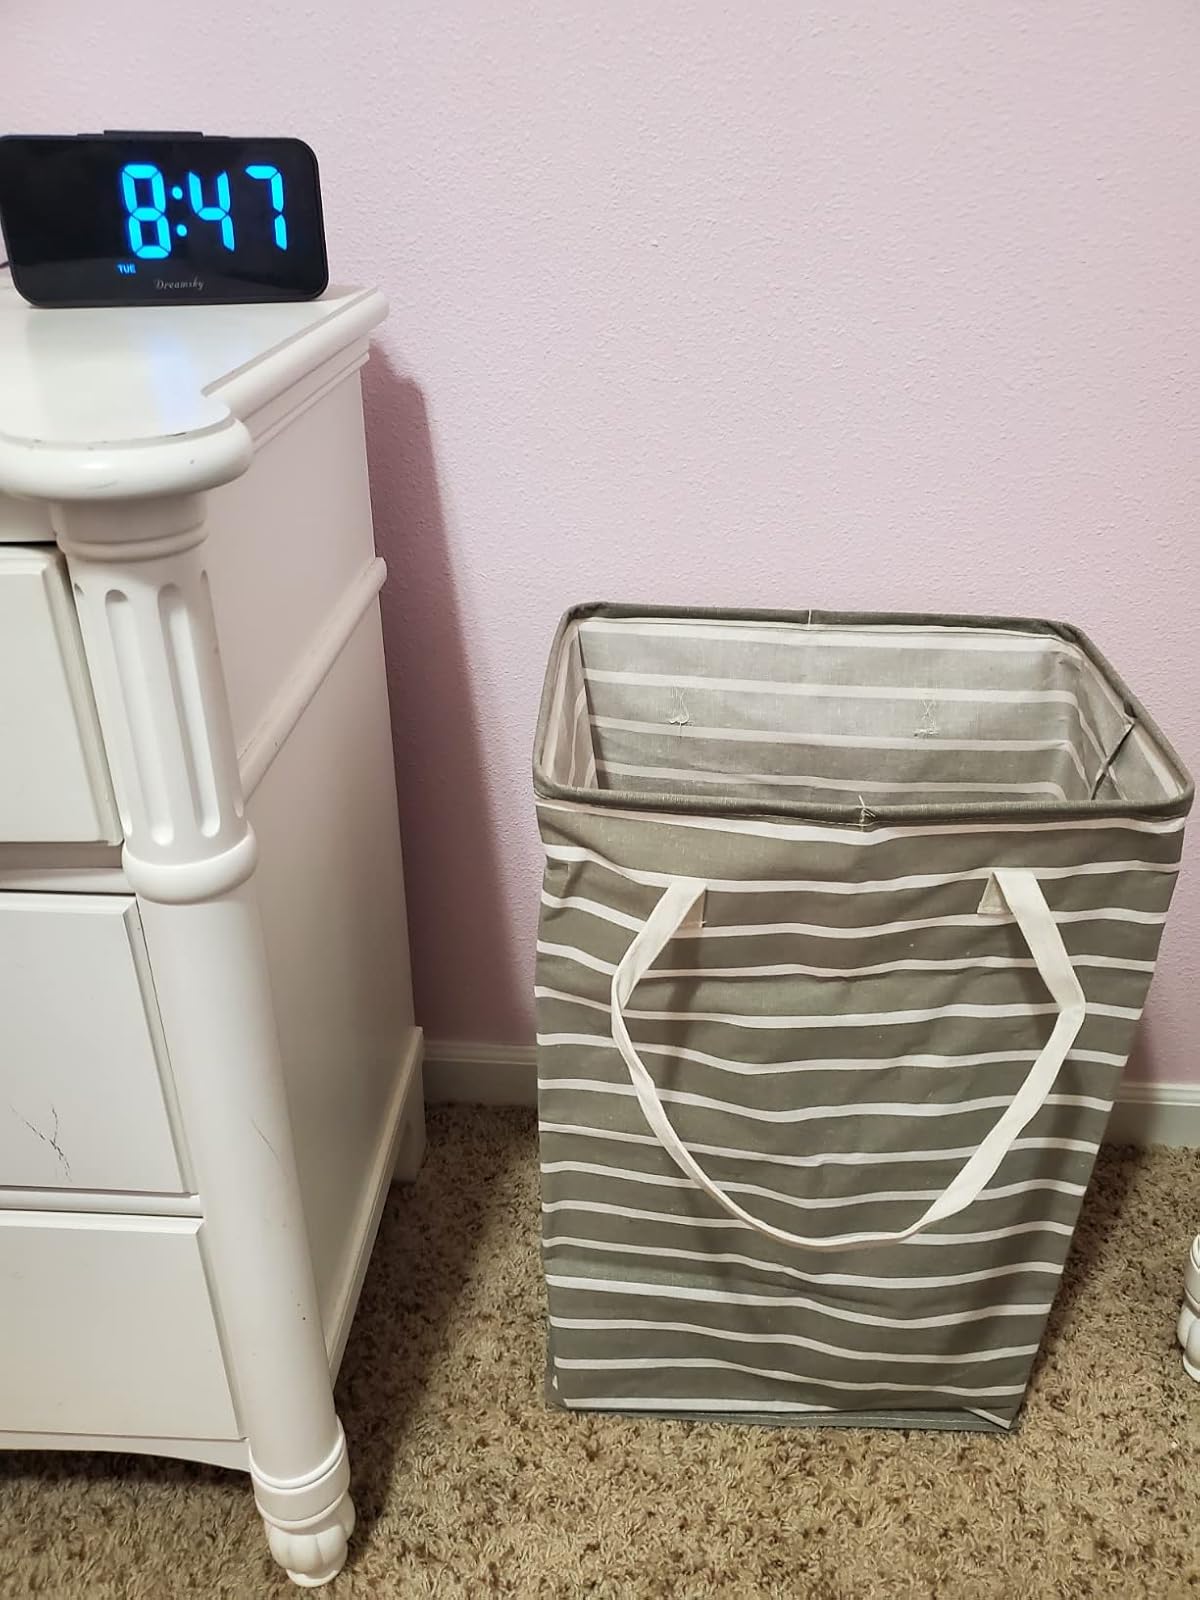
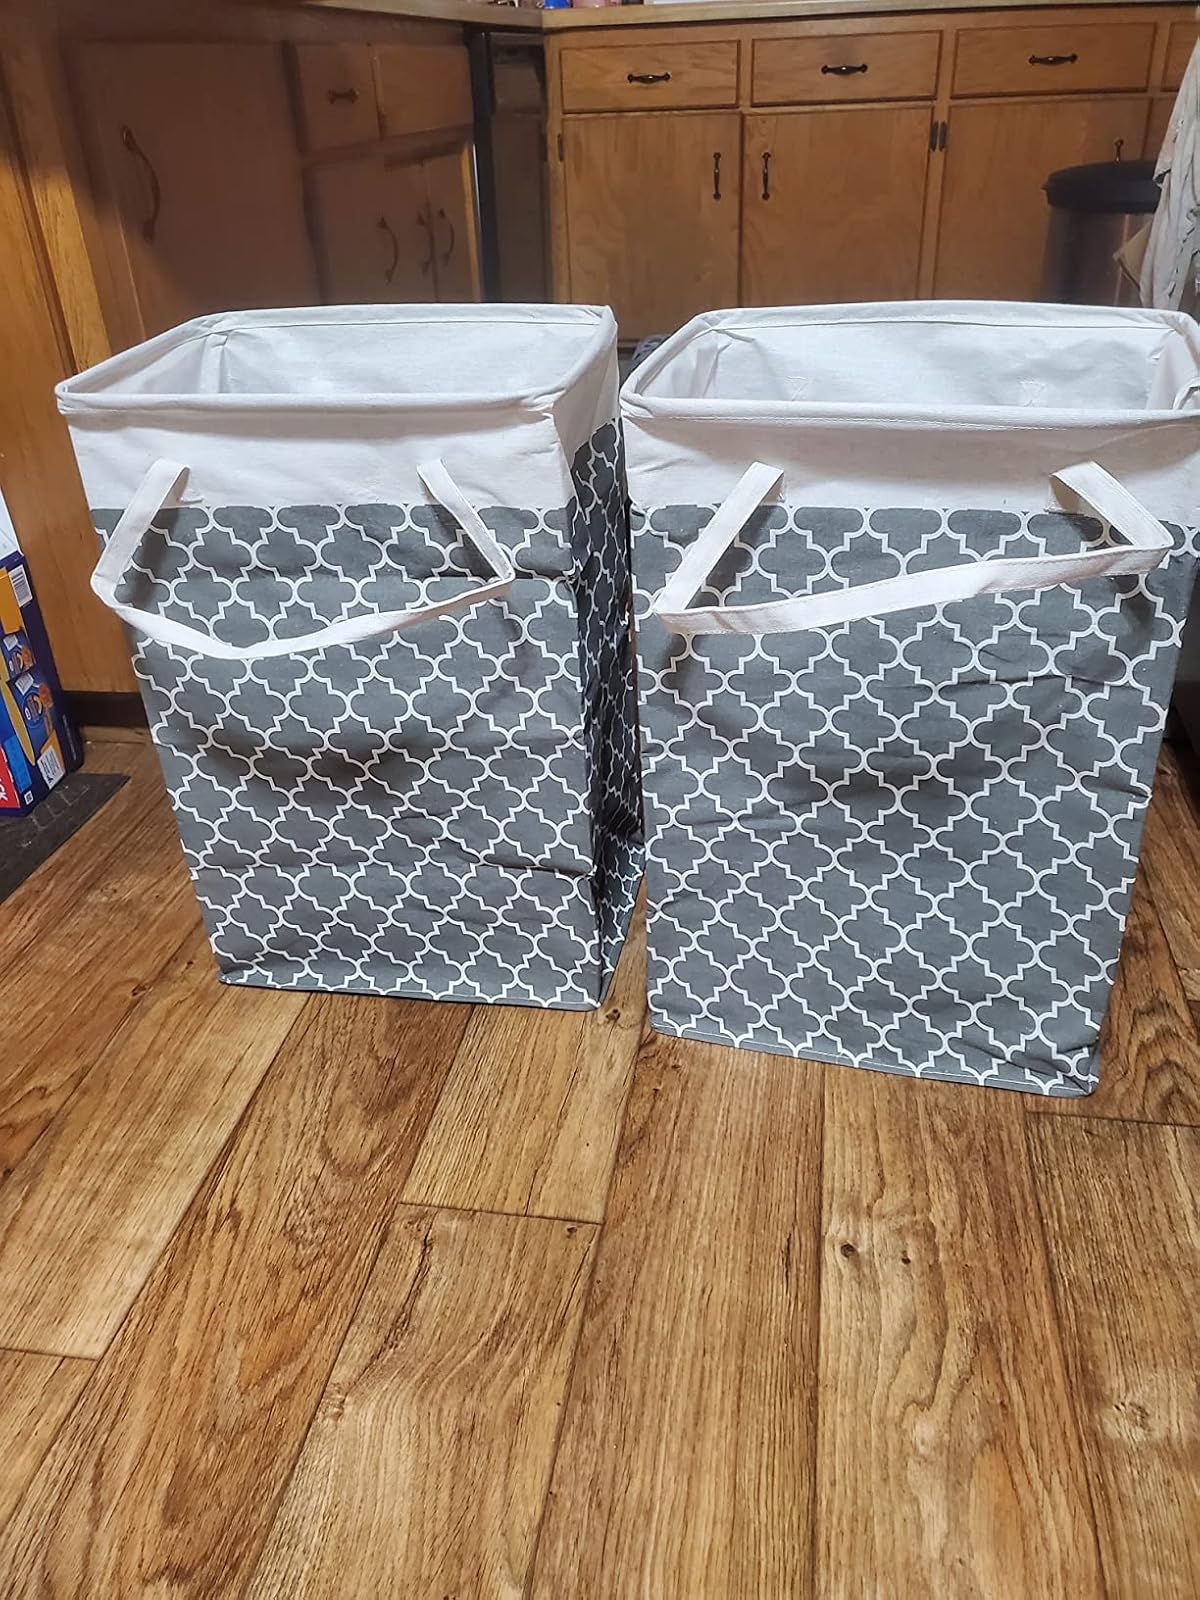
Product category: items_hamper
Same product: no